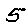
Label: 5